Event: Nepal Earthquake
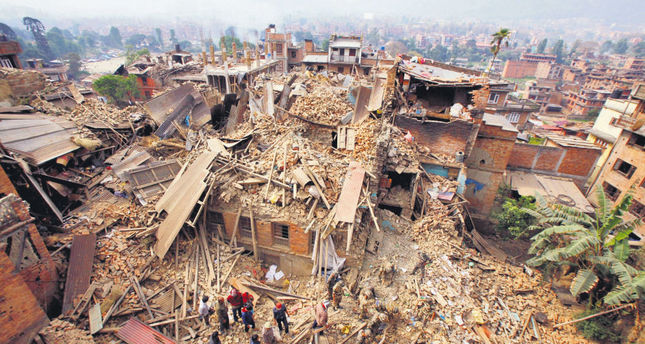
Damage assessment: damage